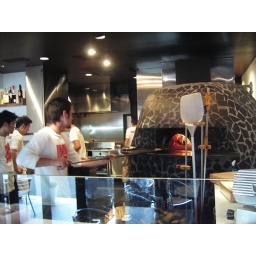
The cool pizza oven that makes pizza in a minute.